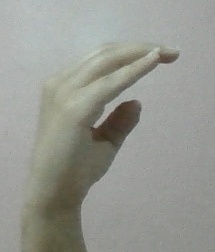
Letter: jeem